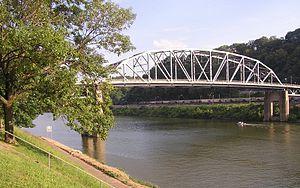
La ville de Charleston est la capitale de l'État de la Virginie-Occidentale et le siège du comté de Kanawha, aux États-Unis. Sa population s’élevait à 51 400 habitants lors du recensement de 2010, estimée à 47 215 habitants en 2018.